Lee Gordon (promoter)

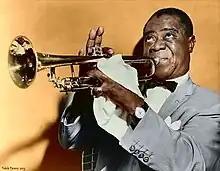
Louis Armstrong

Gordon's second tour was headlined by popular American singer Johnnie Ray in August 1954, on which Ray was supported by popular American film and stage dancers Peggy Ryan & Ray McDonald, and standup comedian Dave Barry, and this proved to be the turning point in Gordon's brief career. A week after tickets went on sale, receipts were so poor that Gordon faced ruin — according to Max Moore, visits by overseas acts were so rare at that time that many people thought these early tour promotions were hoaxes.